Cupid One

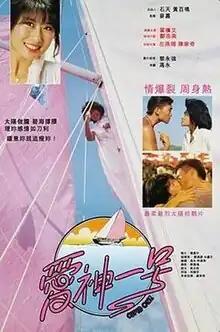

Cupid One (愛神一號) is a 1985 Hong Kong romantic comedy film directed by Ringo Lam and starring Sally Yeh and Mark Cheng.